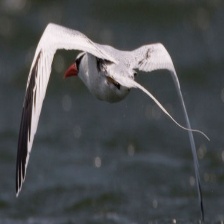
Species: RED BILLED TROPICBIRD
Scientific name: PHAETHON AETHEREU